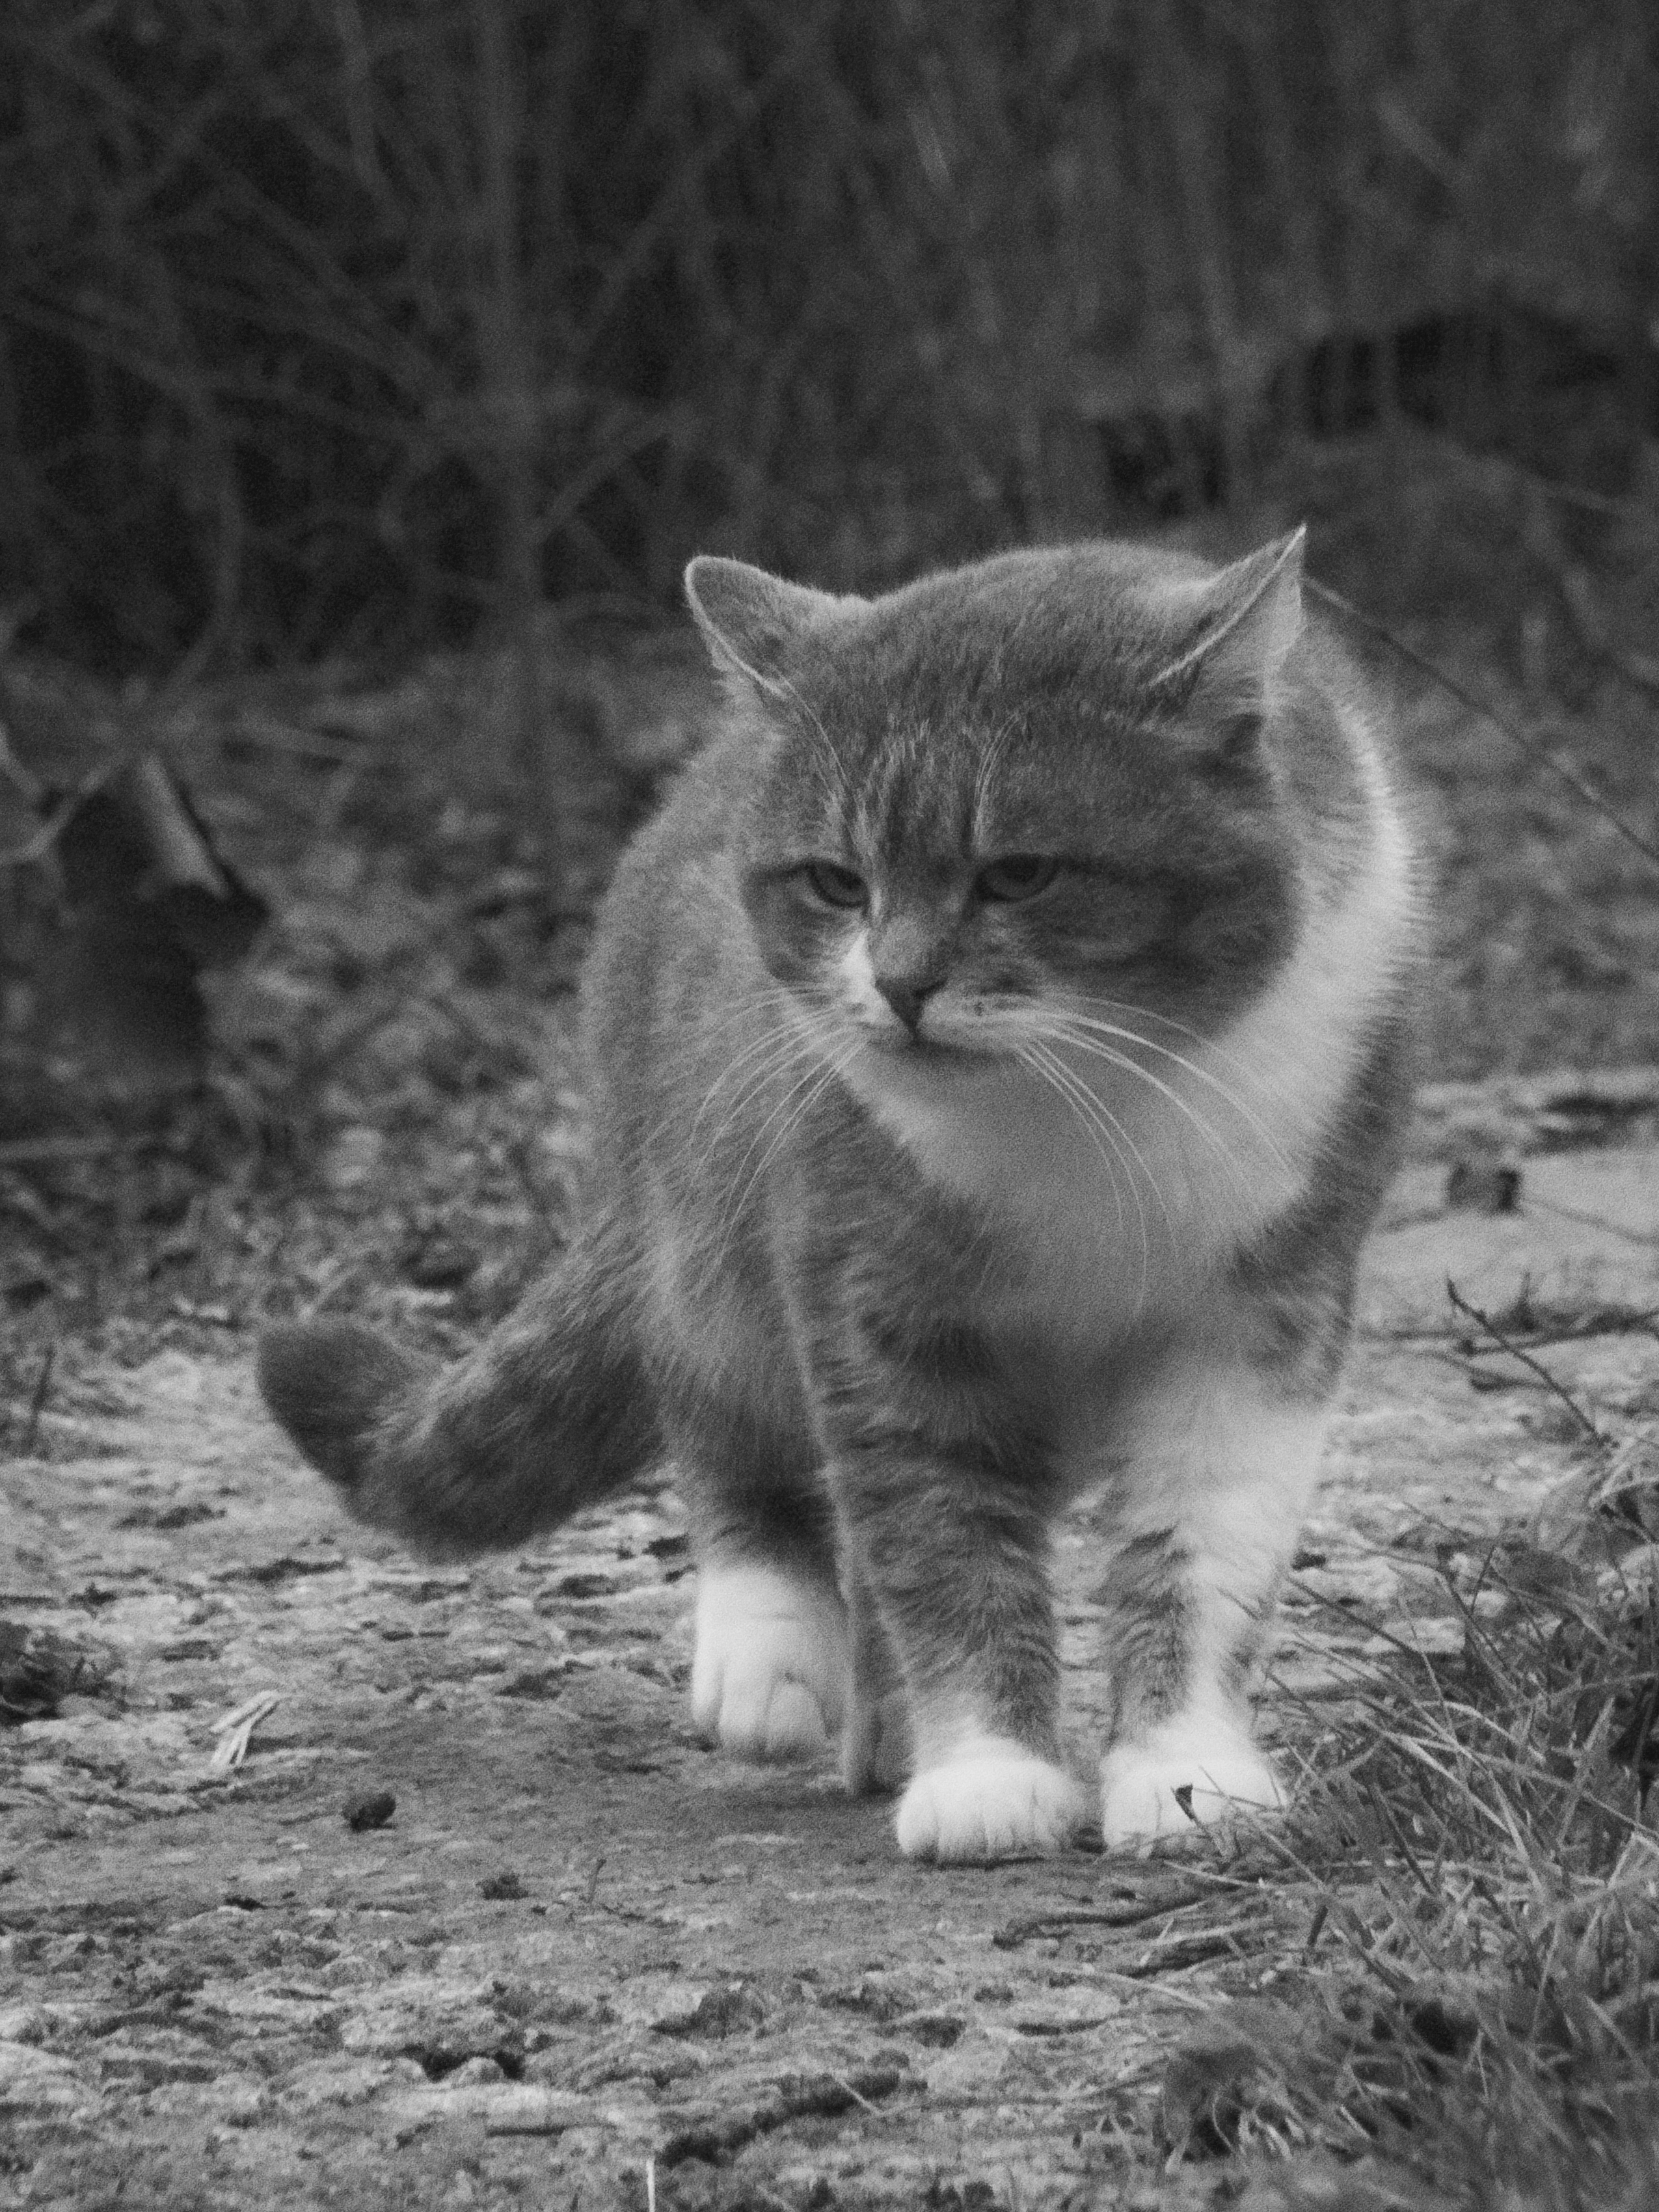
cat, feline, blackandwhite, portrait, animals, nature, gait, eye, carnivore, plant, felidae, small to medium sized cats, mammal, grey, whiskers, wood, black and white, style, fawn, grass, terrestrial animal, tail, tree, monochrome photography, monochrome, paw, domestic short haired cat, soil, fur, sand, road surface, sitting, photo caption, wildlife, darkness